Sweden men's national football team

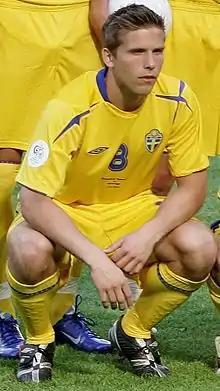
Anders Svensson is Sweden's most capped player of all time, with 148 appearances for the national team.

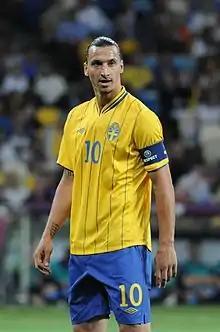
Zlatan Ibrahimović is Sweden's all-time top goalscorer, with 62 goals for the national team.

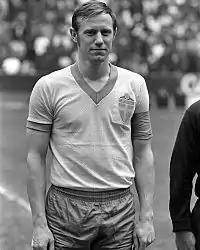
Björn Nordqvist, with 92 matches as team captain, is the Swedish player with the most captaincies.

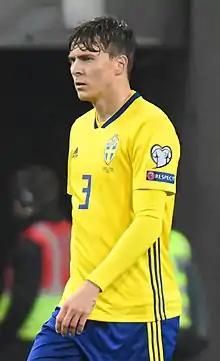
Victor Lindelöf has captained Sweden since 2021.

This is a list of captains who either have played 30 or more matches as team captain or have played a match as team captain in a major tournament (FIFA World Cup, UEFA Euro and Olympic Games). Note that only players who started the match as captain are included in the list.